History of Ghana

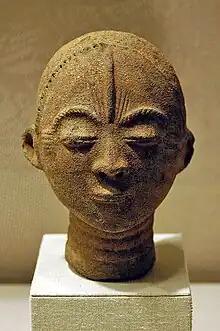
A 16th–17th-century Akan Terracotta, Metropolitan Museum of Art, New York

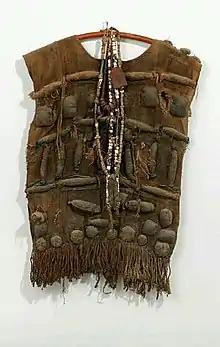
A military regalia of the Kingdom of Dagbon, known locally as Gbagno

By the end of 16th century, most of the ethnic groups constituting the modern Ghanaian population had settled in their present locations. Archaeological remains found in the coastal zone indicated that the area had been inhabited since the Bronze Age (ca. 2000 BC), but these societies, based on fishing, had left few traces. Archaeological work also suggests that central Ghana north of the forest zone was inhabited as early as 3,000 to 4,000 years ago.